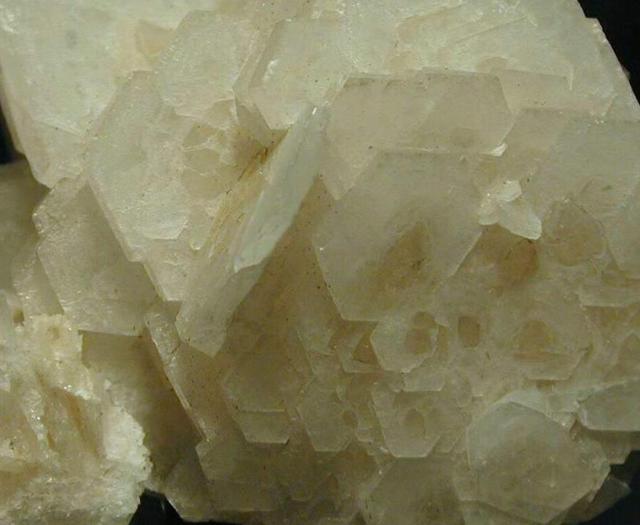
Texture: crystalline